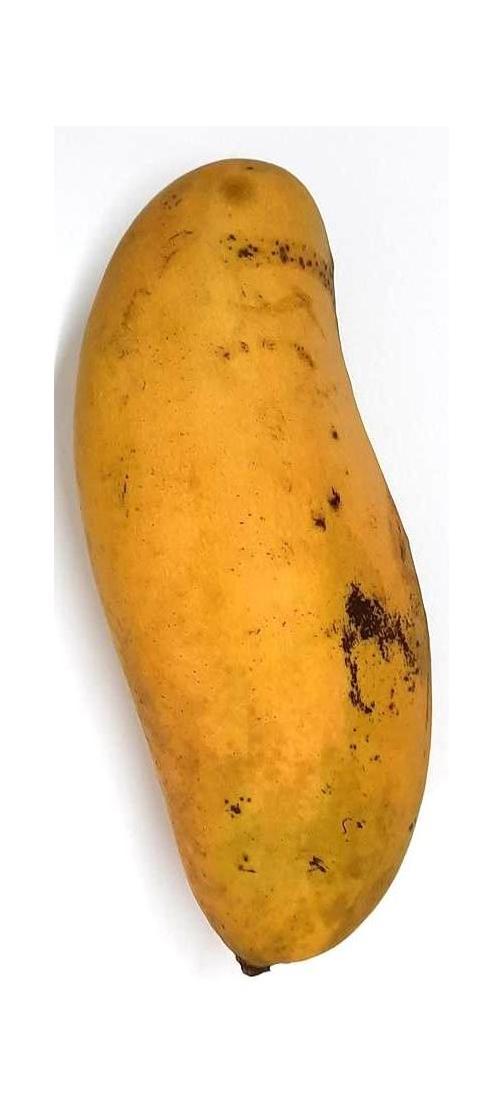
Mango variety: Banana Mango